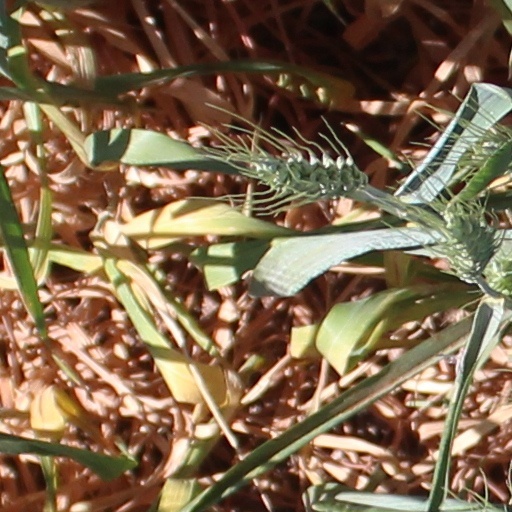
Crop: wheat